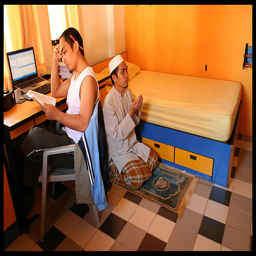
Student studying in dorm room while muslim roommate prays.
a person sitting on a chair and another kneeling on the ground
One man kneeling to pray while another sits at a desk and study.
A man prays near a bed as his roommate studies at a desk.
A man with a small white hat kneeling on the floor praying.